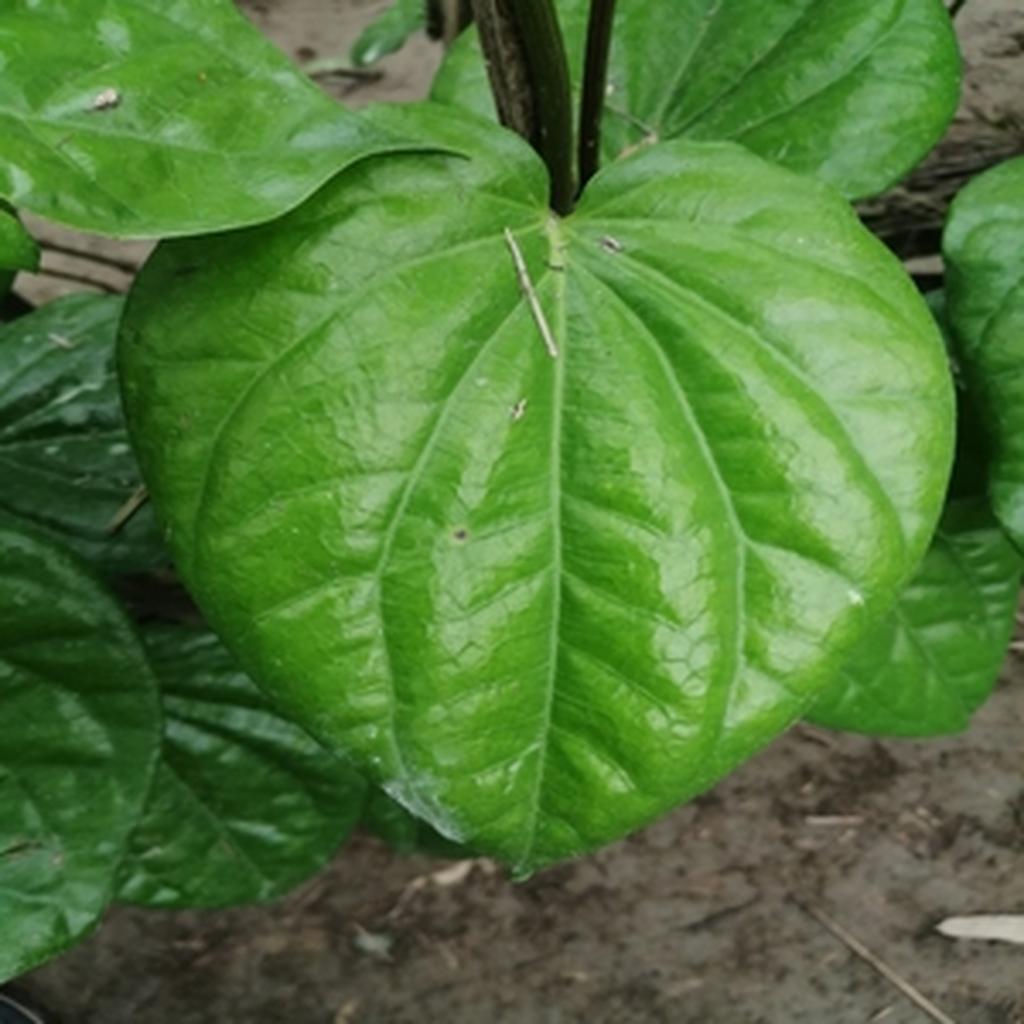
Label: Healthy_Leaf